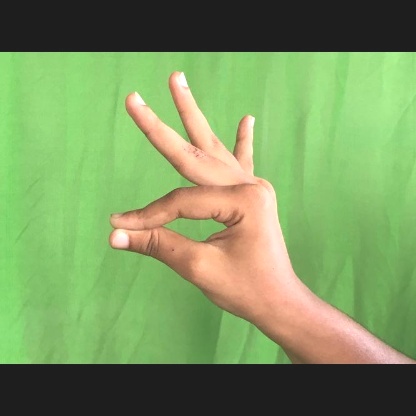
Mudra: Hamsasyam